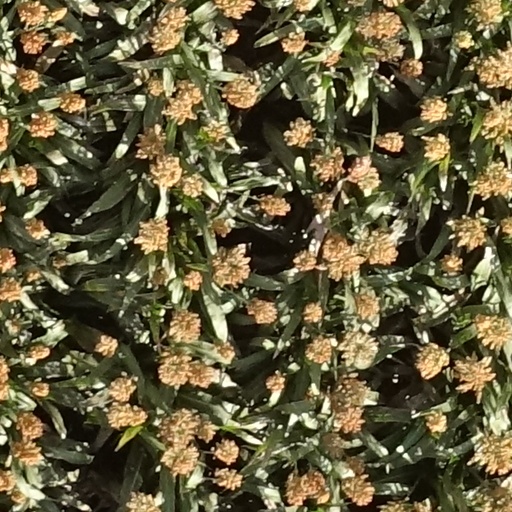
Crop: sorghum